Prince Edward Island Railway

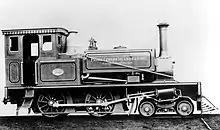
Typical of the narrow-gauge engines that served the PEIR, Engine Number 1 was a compact machine with a 4-4-0 layout. These engines proved unsuccessful, as they had been designed for use in warmer climates and lighter loads than those of PEI.

The Prince Edward Island Railway (PEIR) was a historic Canadian railway in Prince Edward Island (PEI). The railway ran tip-to-tip on the island, from Tignish in the west to Elmira in the east, with major spurs serving Borden-Carleton's train ferry dock, the capital in Charlottetown, Montague and Georgetown and the original eastern terminus at Souris. A major spur from Charlottetown served Murray Harbour on the south coast.